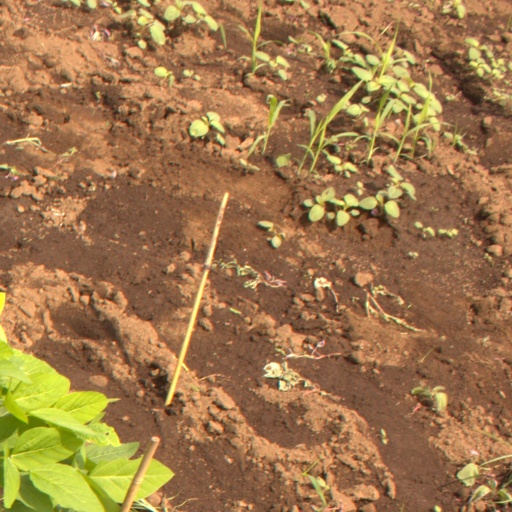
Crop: soybean